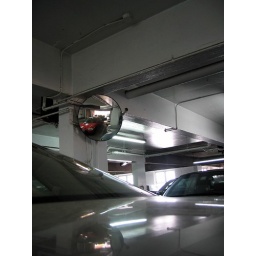
the red car in the mirror is mine